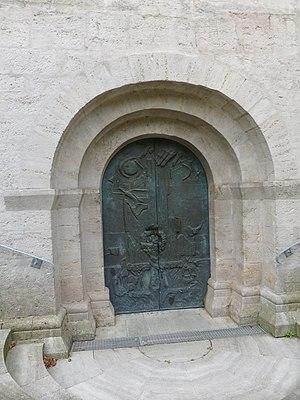
Porte de bronze, église de Königshofen sur la Tauber, oeuvre de Otto Sonnleitner en 1972. Partie romane de l'église, complétée en 1836.